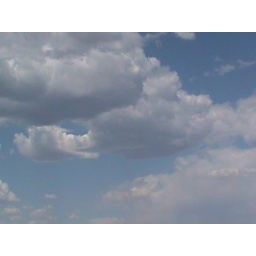
The blue sky above the Grand Canyon